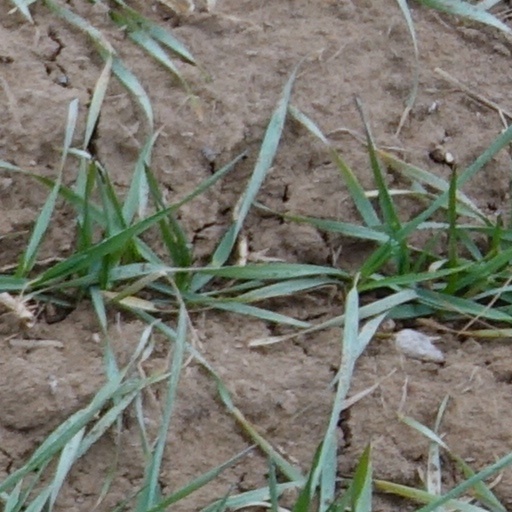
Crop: wheat